White Horse Stone

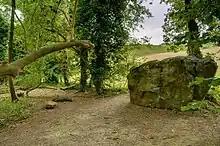
The White Horse Stone located in a small stretch of woodland

To the south of the White Horse Stone was a building—termed "Structure 4806" by its excavators in the 2000s—that was constructed in the Early Neolithic period. Radiocarbon dating from the site suggests a usage date of between 4110-3820 and 3780-3530 calibrated BC. long and wide, it was a longhouse of a type known from across various parts of Europe. If it had been a domestic residence, its size would mean that it was only "occupied by a small number of occupants, probably no more than a small family group". A smaller, circular building approximately in diameter was present just to the south-east of the longhouse; there was little dating evidence for this, but what existed suggested a Late Neolithic origin.